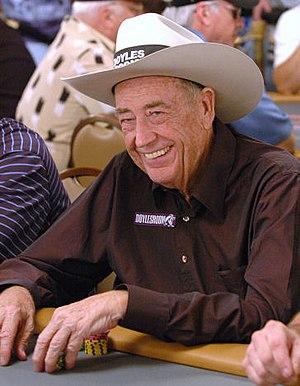
Doyle « Texas Dolly » Brunson est un joueur de poker américain. Respecté dans le monde de ce jeu, il est considéré par beaucoup de joueurs comme une légende.
Le Texas hold'em ou communément hold'em est une variante du poker. Elle constitue la variante la plus jouée, notamment dans sa forme no-limit, c'est-à-dire sans restriction maximale de mise ou de relance, utilisée au cours de l'épreuve principale des World Series of Poker, le plus gros tournoi de poker du monde en termes de gains et de popularité.
High Stakes Poker est un programme télévisé de poker américain, diffusé sur la chaîne câblée GSN. La variante jouée dans ce programme est le No Limit Texas hold'em.